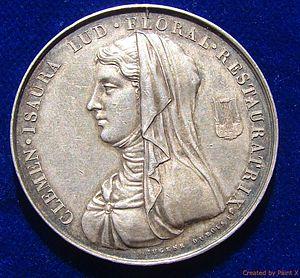
Joseph Eugène Dubois est un médailleur français, né à Paris en 1795 et mort à Lignières-la-Doucelle en 1863.
Clémence Isaure est un personnage médiéval semi-légendaire, à qui on attribue la fondation ou la restauration des Jeux Floraux de Toulouse au début du XVᵉ siècle grâce à un legs par lequel la ville de Toulouse décernerait chaque année des fleurs d’or et d’argent aux meilleurs poètes.